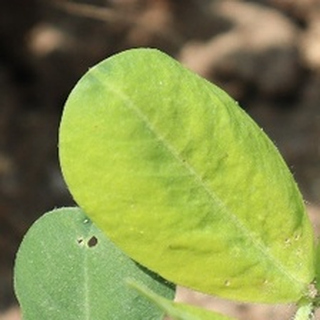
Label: groundnut_nutrition_deficiency